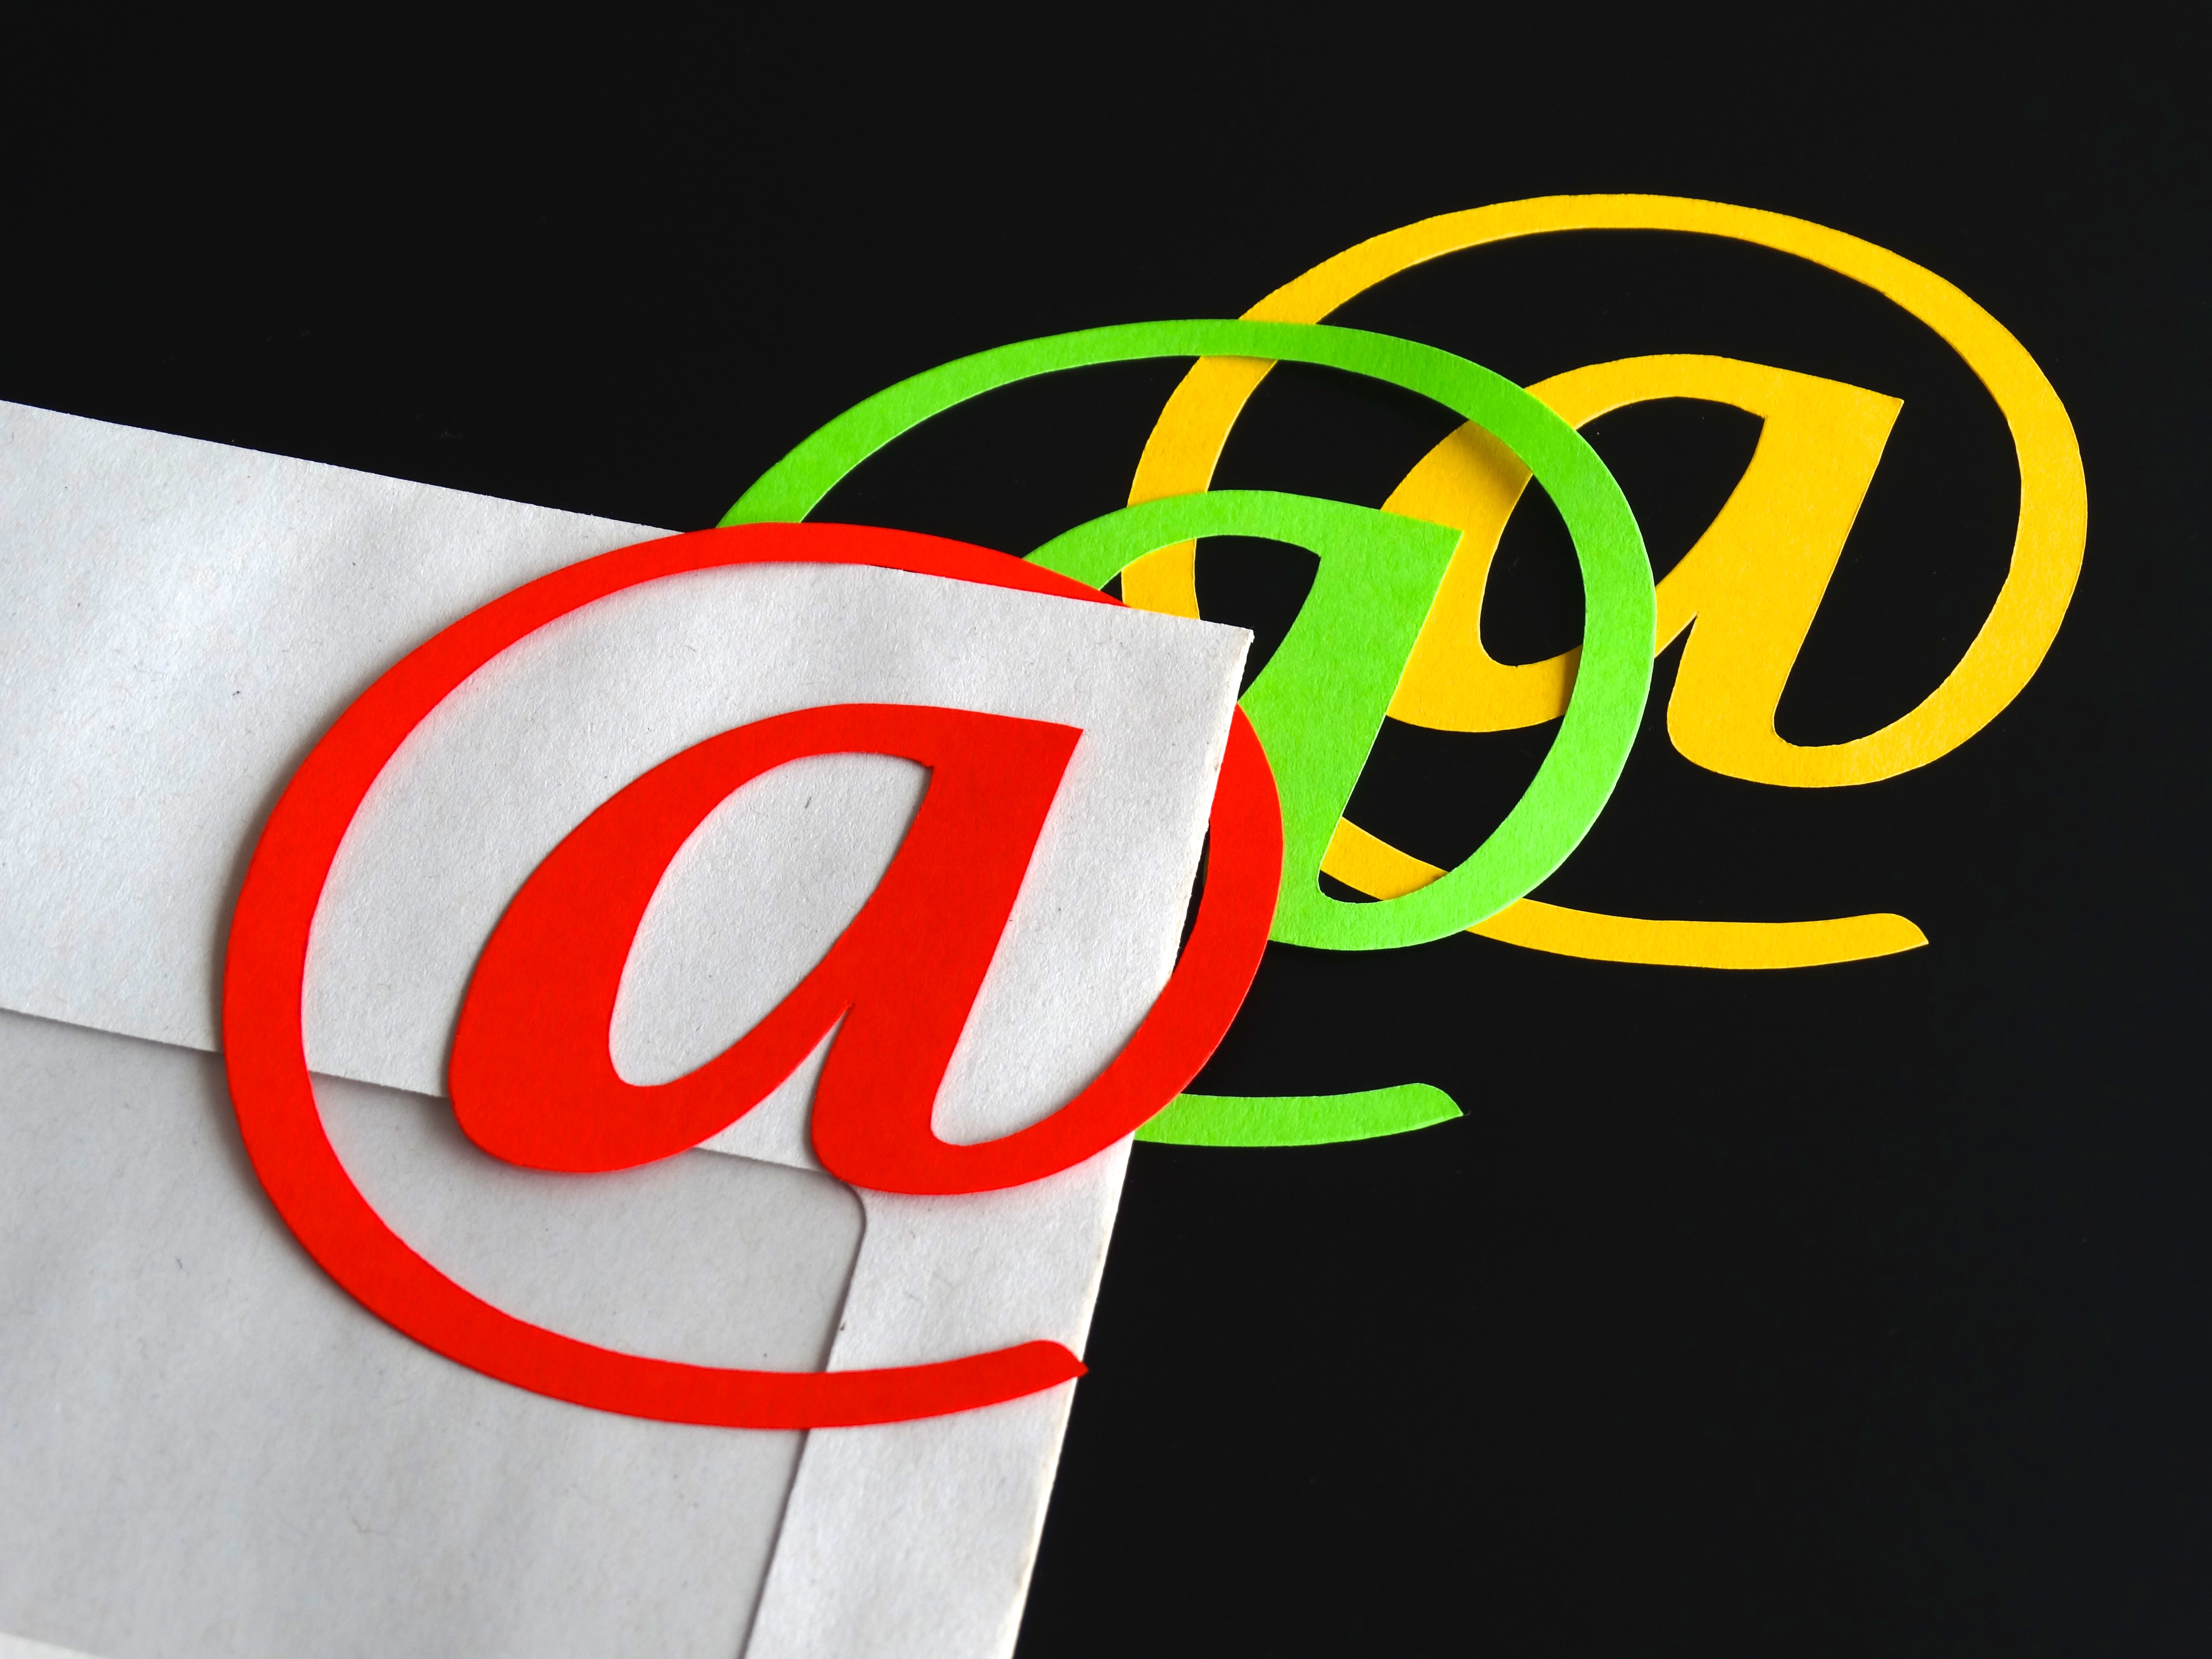
silhouette, number, internet, communication, signage, circle, brand, font, illustration, logo, email, letters, leave, www, spider monkey, electronic letter